Tenille Dashwood

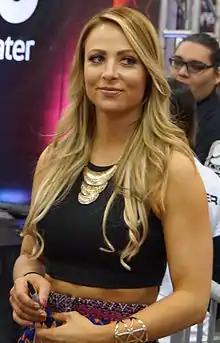
Dashwood in 2015

Tenille Averil Dashwood (born 1 March 1989) is an Australian professional wrestler. She is best known for her tenure in WWE, under the ring name Emma. She is also known for her time in Ring of Honor (ROH) and Impact Wrestling, where she performed under her real name.